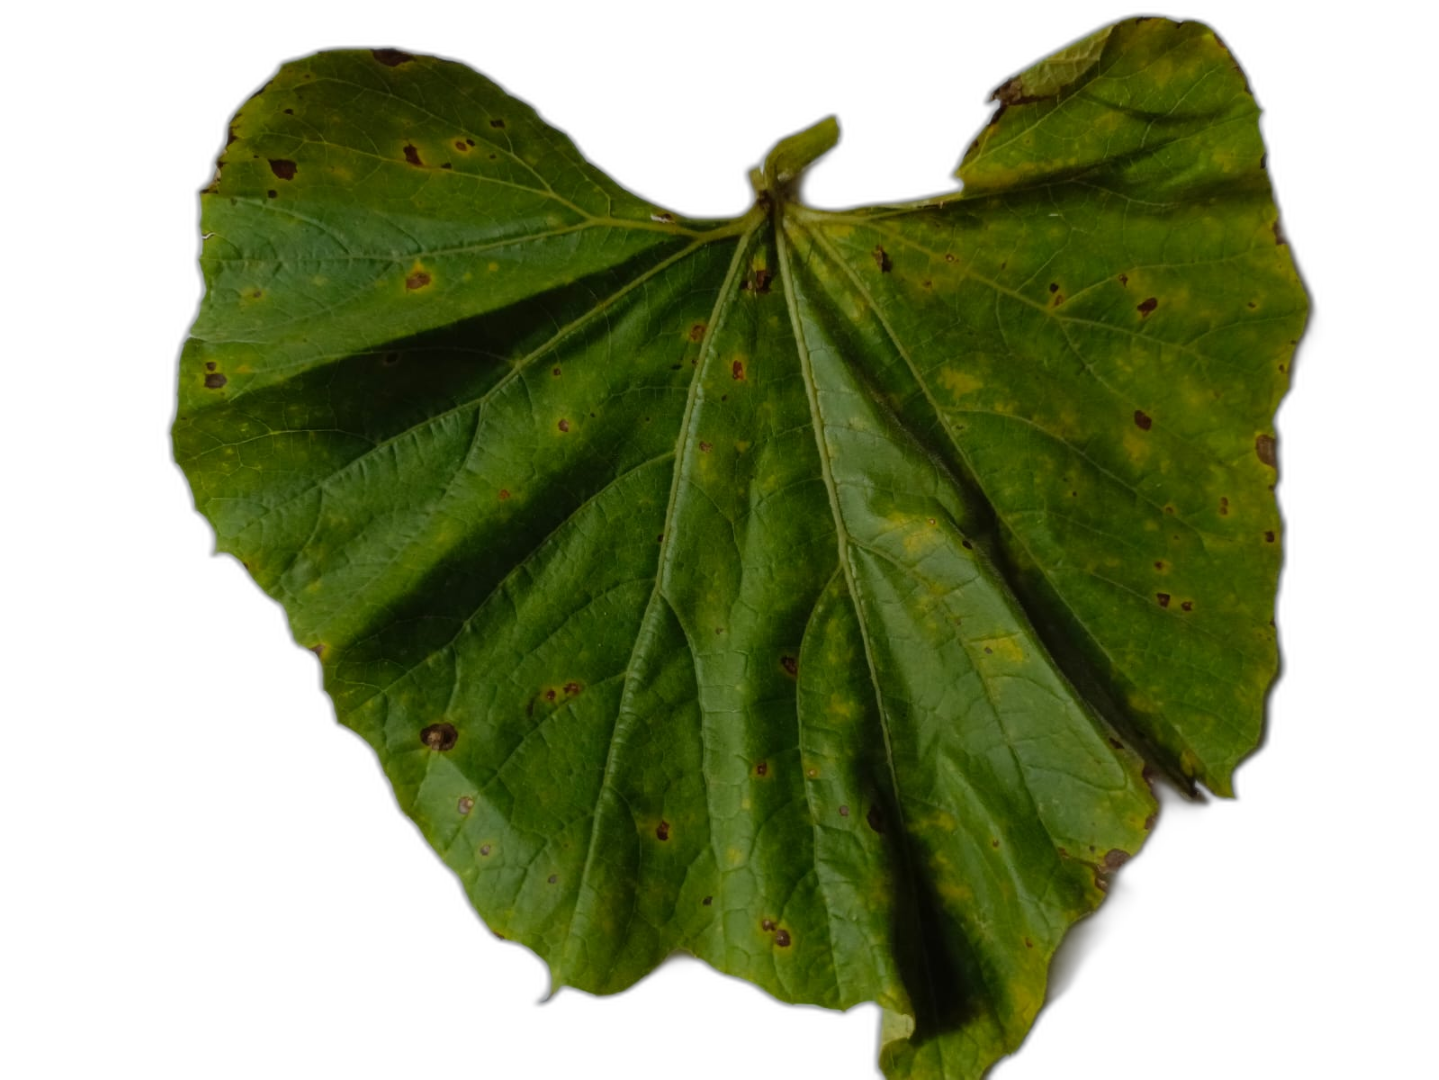
Crop: Bottle Gourd
Label: Alternaria_Leaf_Blight